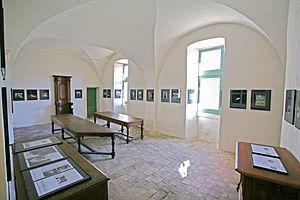
L'abbaye Saint-Hilaire ou abbaye de Saint-Hilaire est située sur le territoire communal de la commune française de Ménerbes, commune située dans le département de Vaucluse et la région Provence-Alpes-Côte d'Azur.